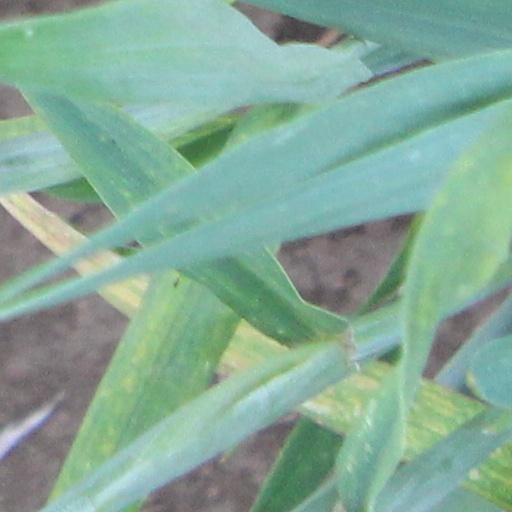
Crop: wheat